Protesilaus protesilaus

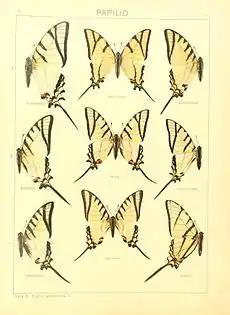
"Protesilaus protesilaus" and related species

Bands one and two of the hindwing usually extend beyond the second submedian, band four mostly goes beyond the middle of the cell and sometimes reaches to its hinder margin, the transparent submarginal band has at least in the costal third brownish scales; hindwing more strongly dentate than in "Protesilaus glaucolaus leucas". Frons in specimens from the Andes often entirely brownish black. Dorsal edge of the harpe dilated into a tooth, which is sometimes absent in specimens from the Andes. Submarginal spots of the hindwing white, rarely slightly yellowish, hindwing more strongly dentate than in "Protesilaus glaucolaus", the first and second bands of the forewing on the whole shorter than in "Protesilaus molops". Frons sometimes entirety brown black. The scent-scales very long and thin. The dorsal edge of the harpe deflexed, lying flat on the harpe, strongly dentate.